Quiroga Ridge

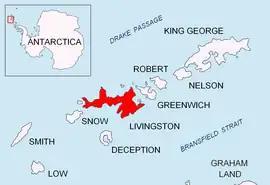
Location of Livingston Island in the South Shetland Islands.

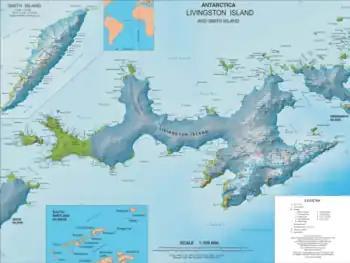
Topographic map of Livingston Island and Smith Island.

Quiroga Ridge ('Hrebet Quiroga' \'hre-bet ki-'ro-ga\) is a submarine ridge in False Bay, Livingston Island in the South Shetland Islands of Antarctica. It extends 2.2 km in an east-southeast to west-northwest direction between Ogosta Point on the Rozhen Peninsula and the opposite coast of Hurd Peninsula at a depth of over 50 m, with depths exceeding 100 m on both sides of the ridge. It was formed as a frontal moraine of Huntress Glacier between the 13th and 17th centuries.